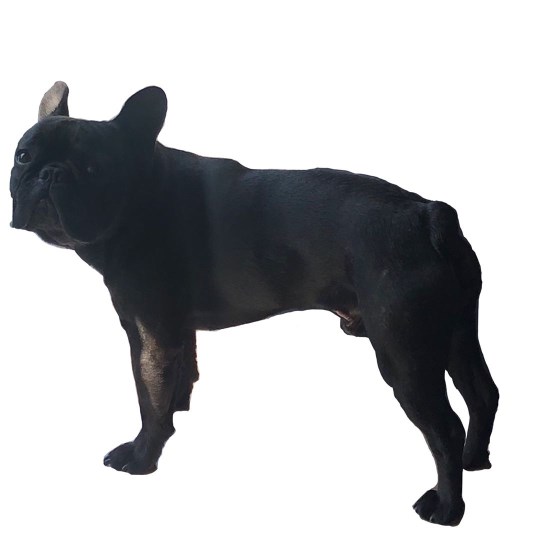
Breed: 1121-n000002-French_bulldog